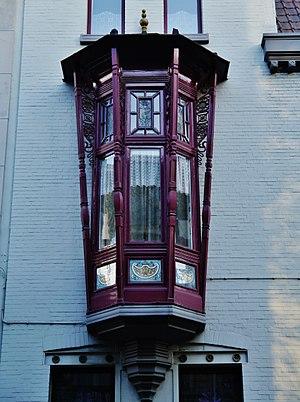
La maison Boreas est un immeuble réalisé par l'architecte Jos Bascourt en 1898 dans le style Art nouveau à Anvers en Belgique.